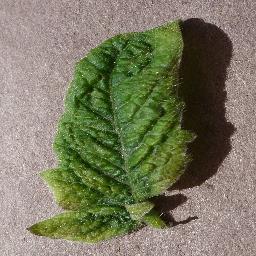
Label: Tomato___Tomato_Yellow_Leaf_Curl_Virus